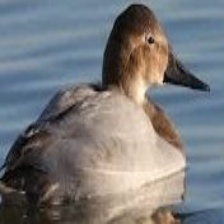
Species: CANVASBACK
Scientific name: AYTHYA VALISINERIA
ImageNet parent category: drake